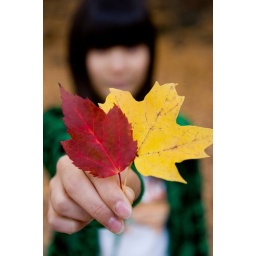
girl in green